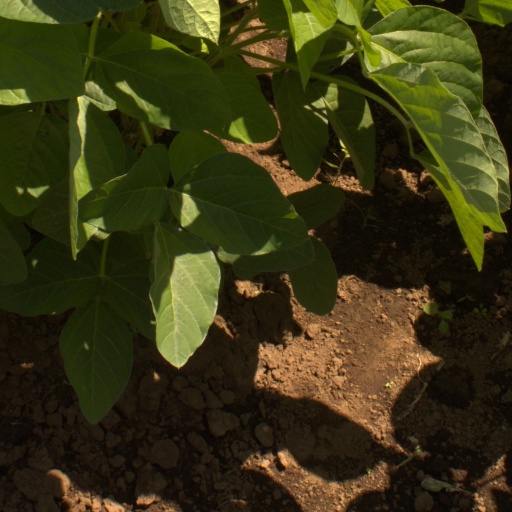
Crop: soybean